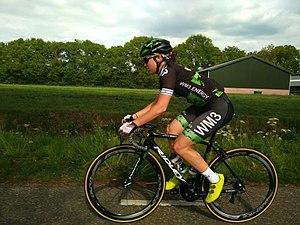
La Saison 2017 de l'équipe WM3 est la treizième de la formation. Le départ du partenaire Rabobank conduit à un profond remaniement de l'effectif. Les deux leaders sont Marianne Vos et Katarzyna Niewiadoma. Les autres coureuses expérimentées quittent l'équipe : Anna van der Breggen, Pauline Ferrand-Prévot, Thalita de Jong, Lucinda Brand, Shara Gillow et Roxane Knetemann. Des jeunes coureuses sont recrutées : Riejanne Markus, Lauren Kitchen, Anna Plichta, Rotem Gafinovitz et Valentina Scandolara.